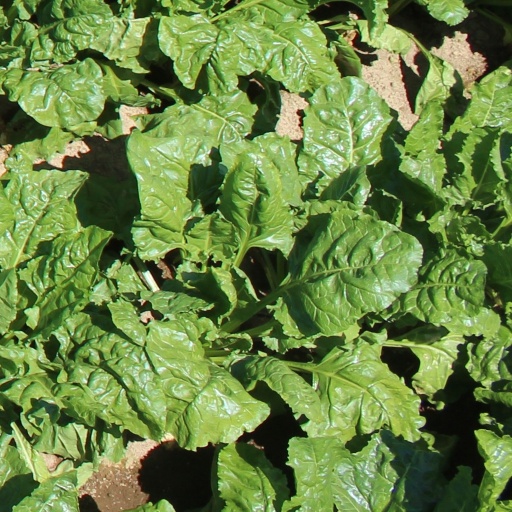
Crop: sugar beet